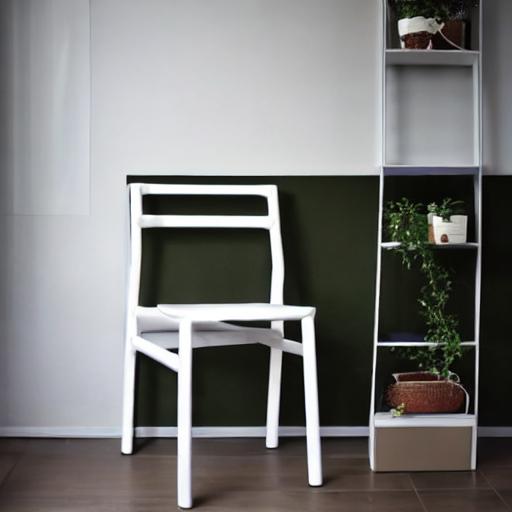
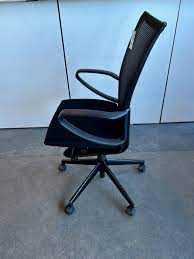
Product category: items_chair
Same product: no